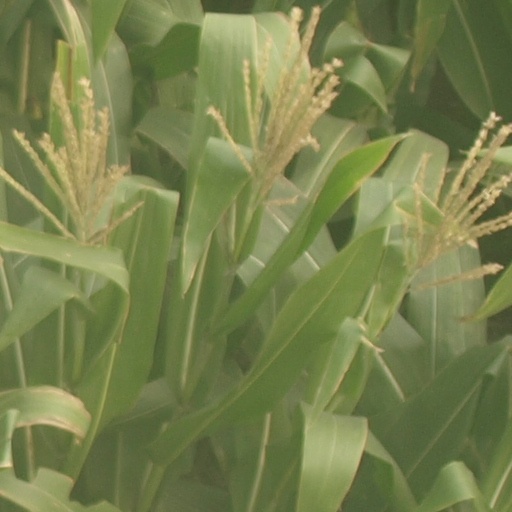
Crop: maize; corn